Intel 4004

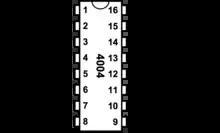
Intel 4004 DIP chip pinout

Intel's chip-naming scheme at that time used a four-digit number for each component. The first digit indicated the process technology used, the second digit indicated the generic function, and the last two digits specified the sequential number in the development of that component type. Using this convention, the chips would have been known as the 1302, 1105, 1507, and 1202. Faggin felt this would obscure the fact that they formed a coherent set, and decided to name them as the "4000 family". The four chips were the following: